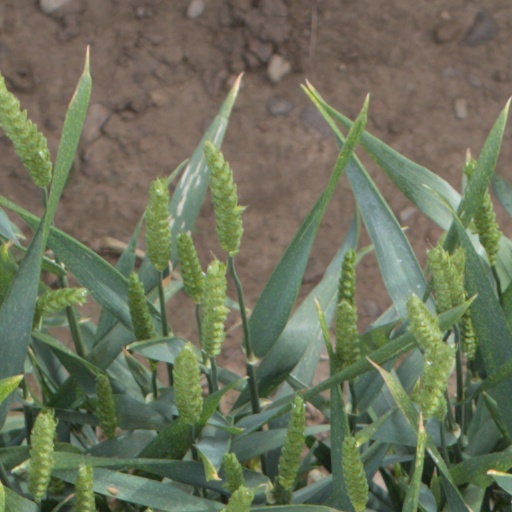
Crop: wheat